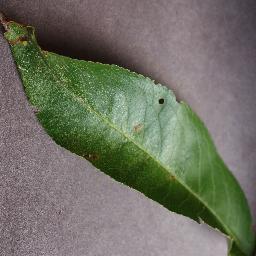
Label: Peach___Bacterial_spot